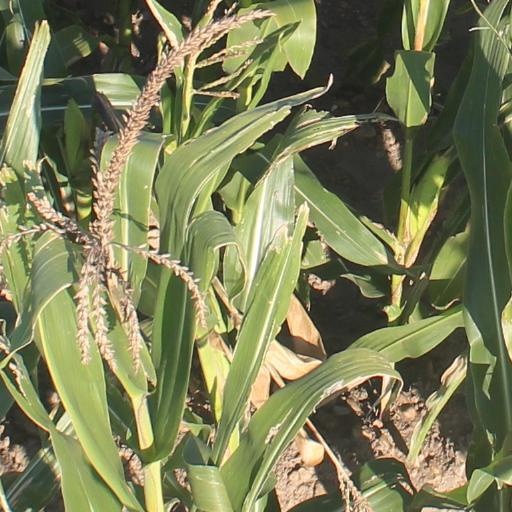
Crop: maize; corn